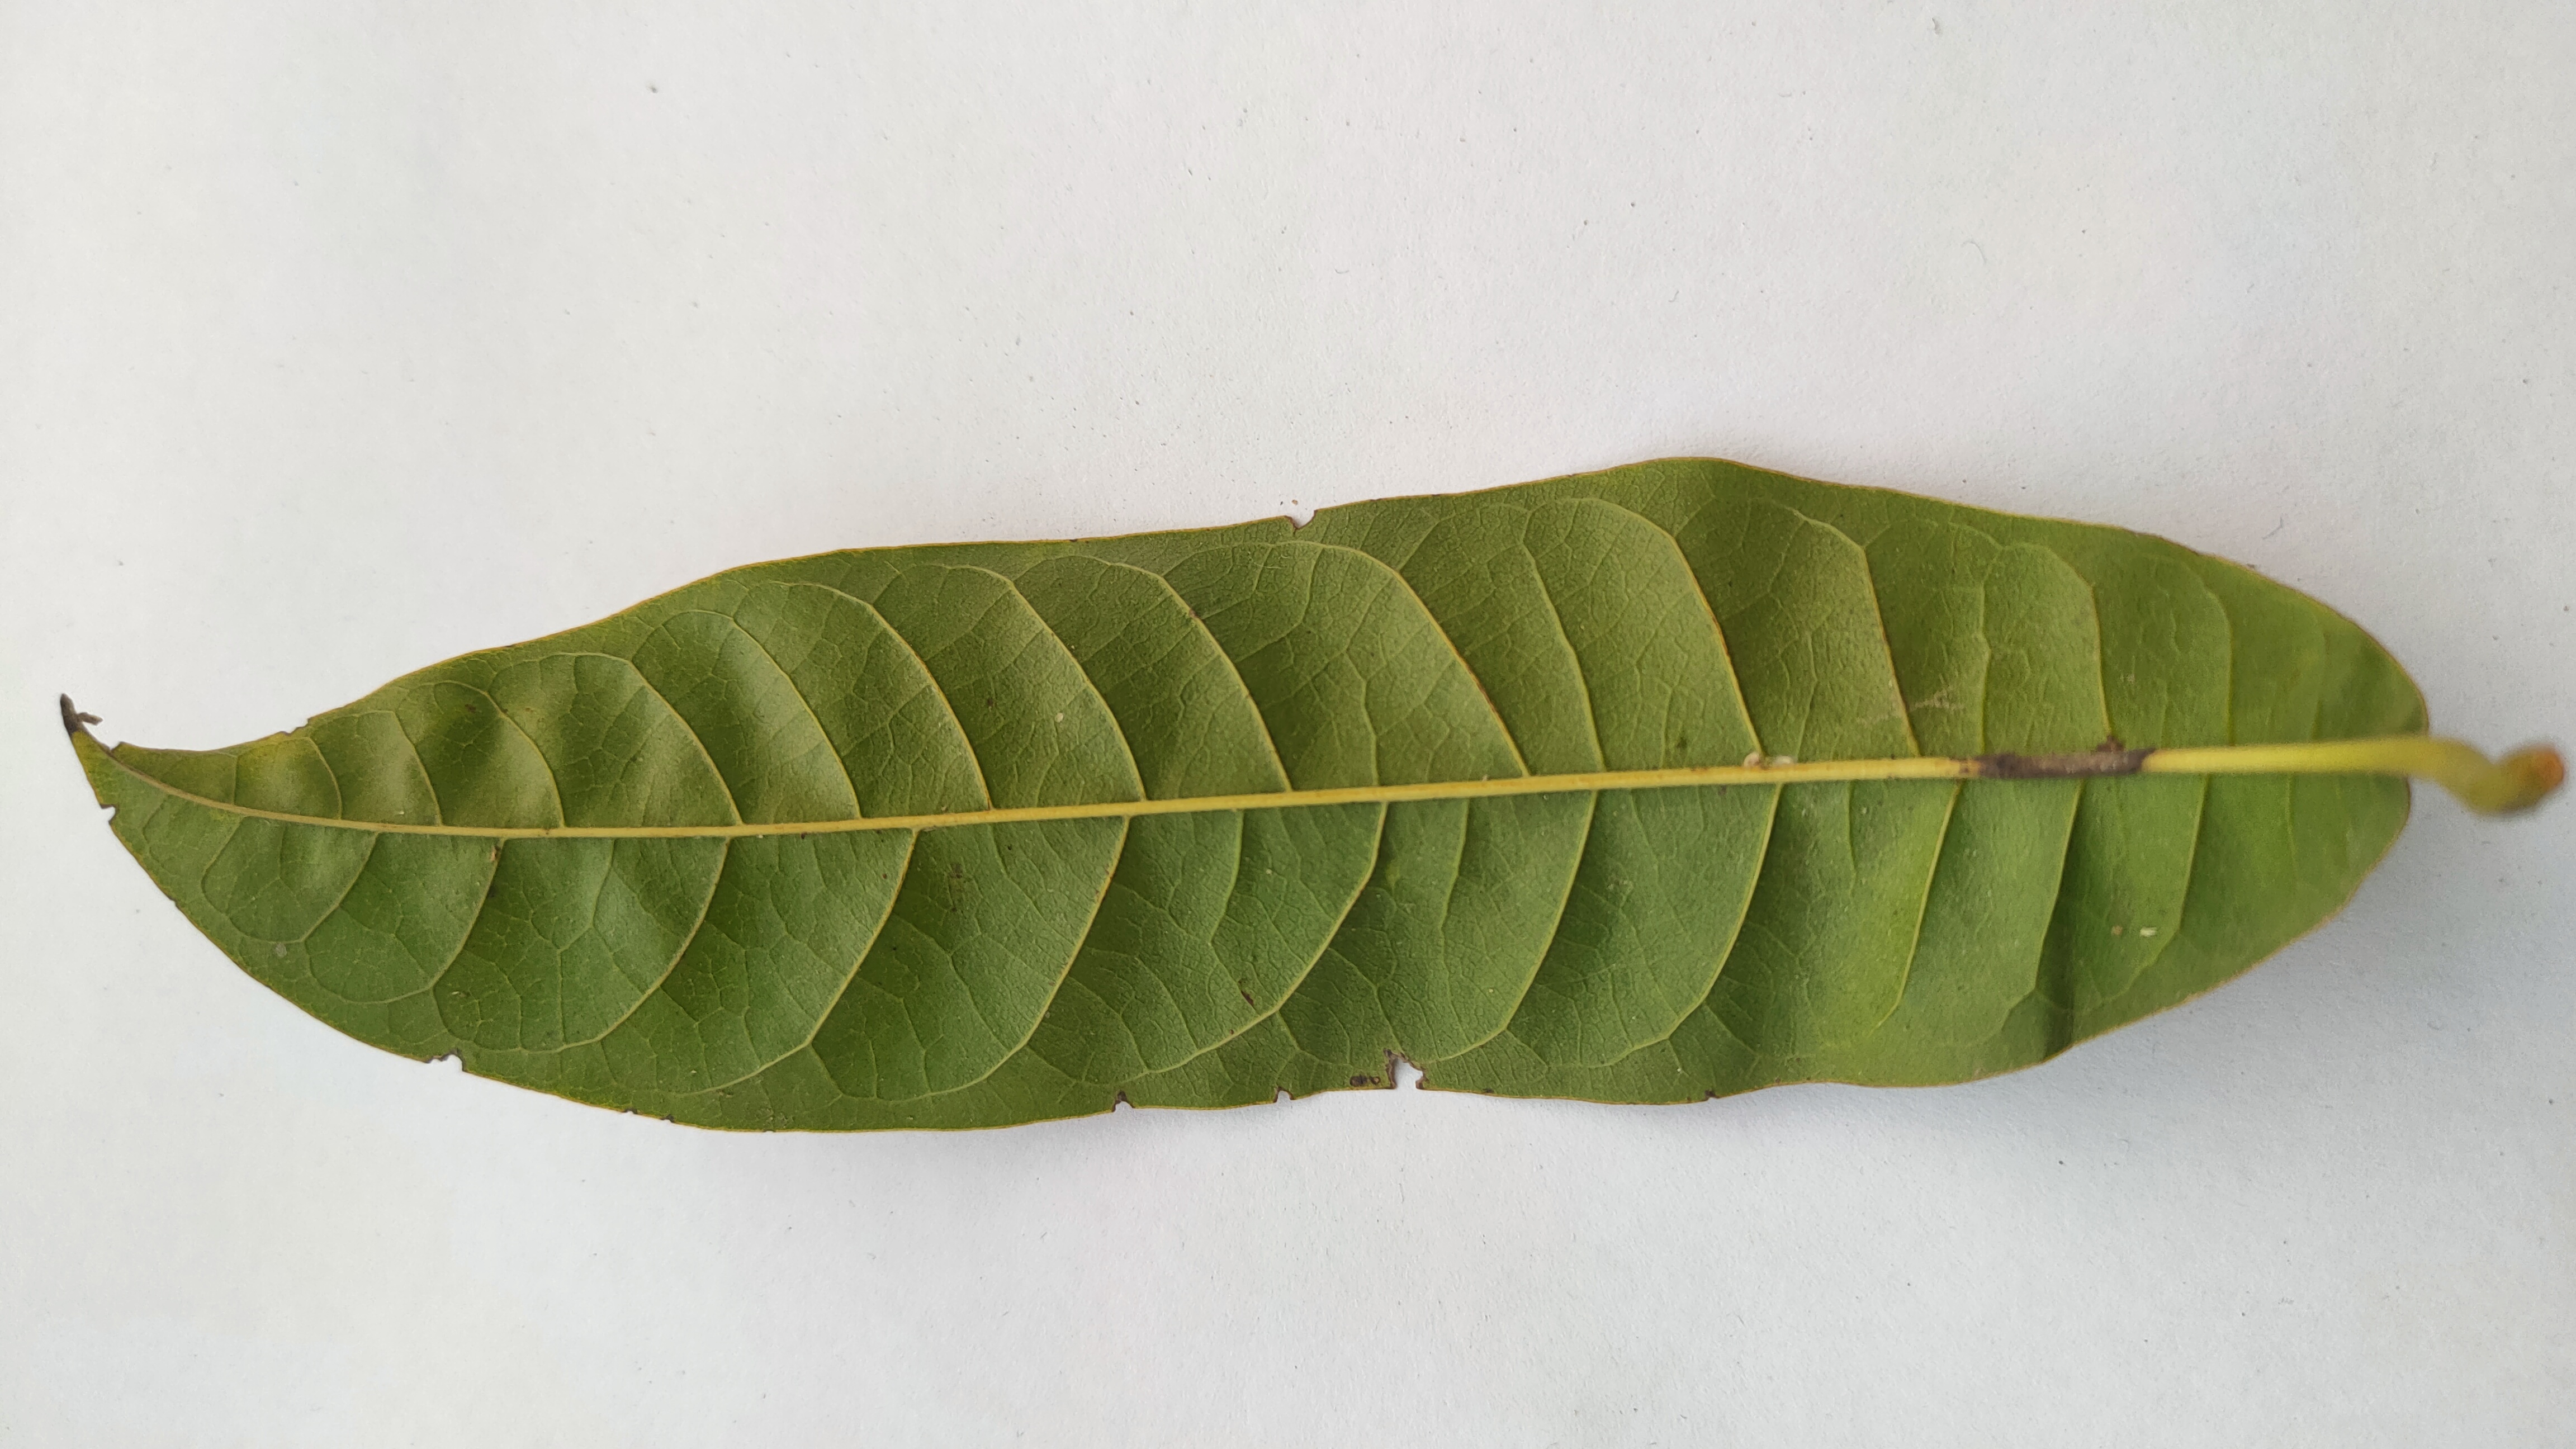
Leaf variety: Custard Apple